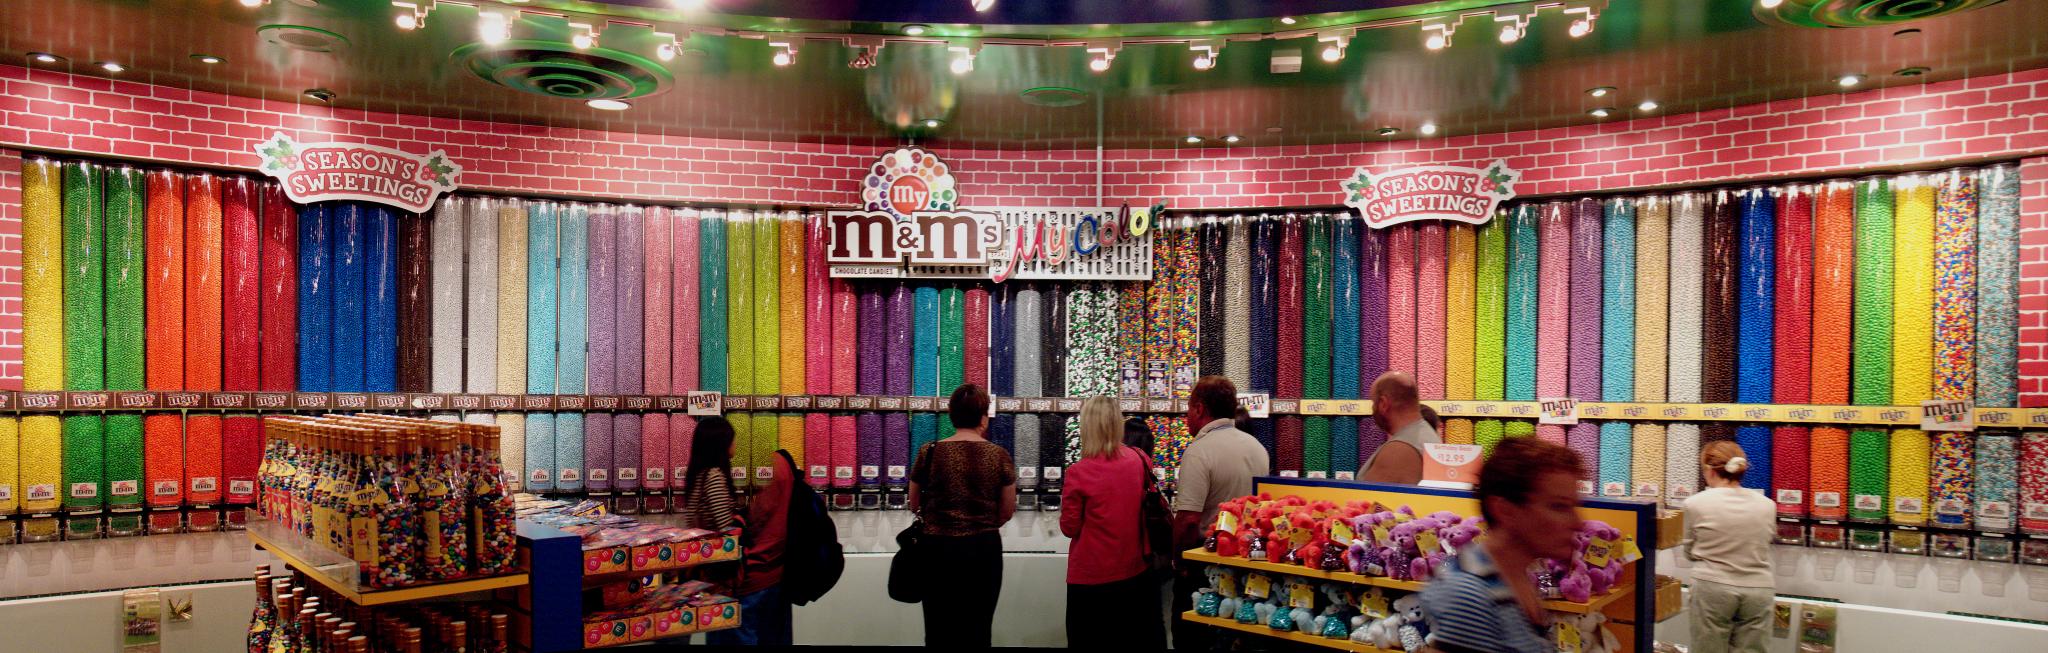
bazaar, shopping, material, interior design, boutique, textile, lasvegas, retail, mmsstore